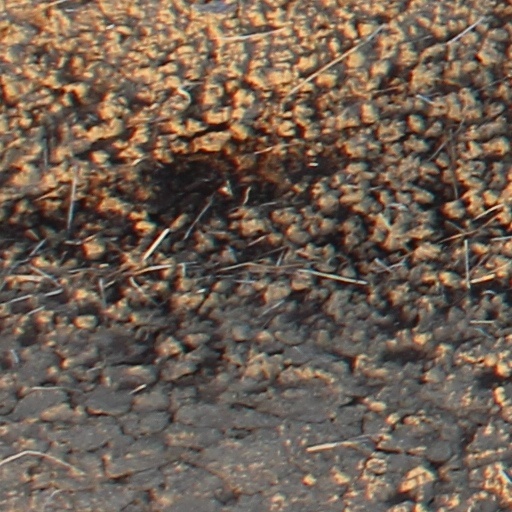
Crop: wheat